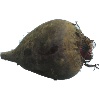
Label: Beetroot 1